Rail transport in Singapore

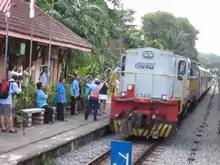
Token signalling as used at KTM Bukit Timah station

In several new towns, automated rubber-tyred light rail transit systems function as feeders to the main MRT network in lieu of feeder buses. The first LRT line, which is operated by SMRT Light Rail, opened in Bukit Panjang in 1999 to provide a connection to Choa Chu Kang in neighbouring Choa Chu Kang New Town. Although subsequently hit by over 50 incidents, some of which resulted in several days of system suspension, similar systems albeit from a different company were introduced in Sengkang and Punggol in 2003 and 2005 respectively, both operated by SBS Transit.